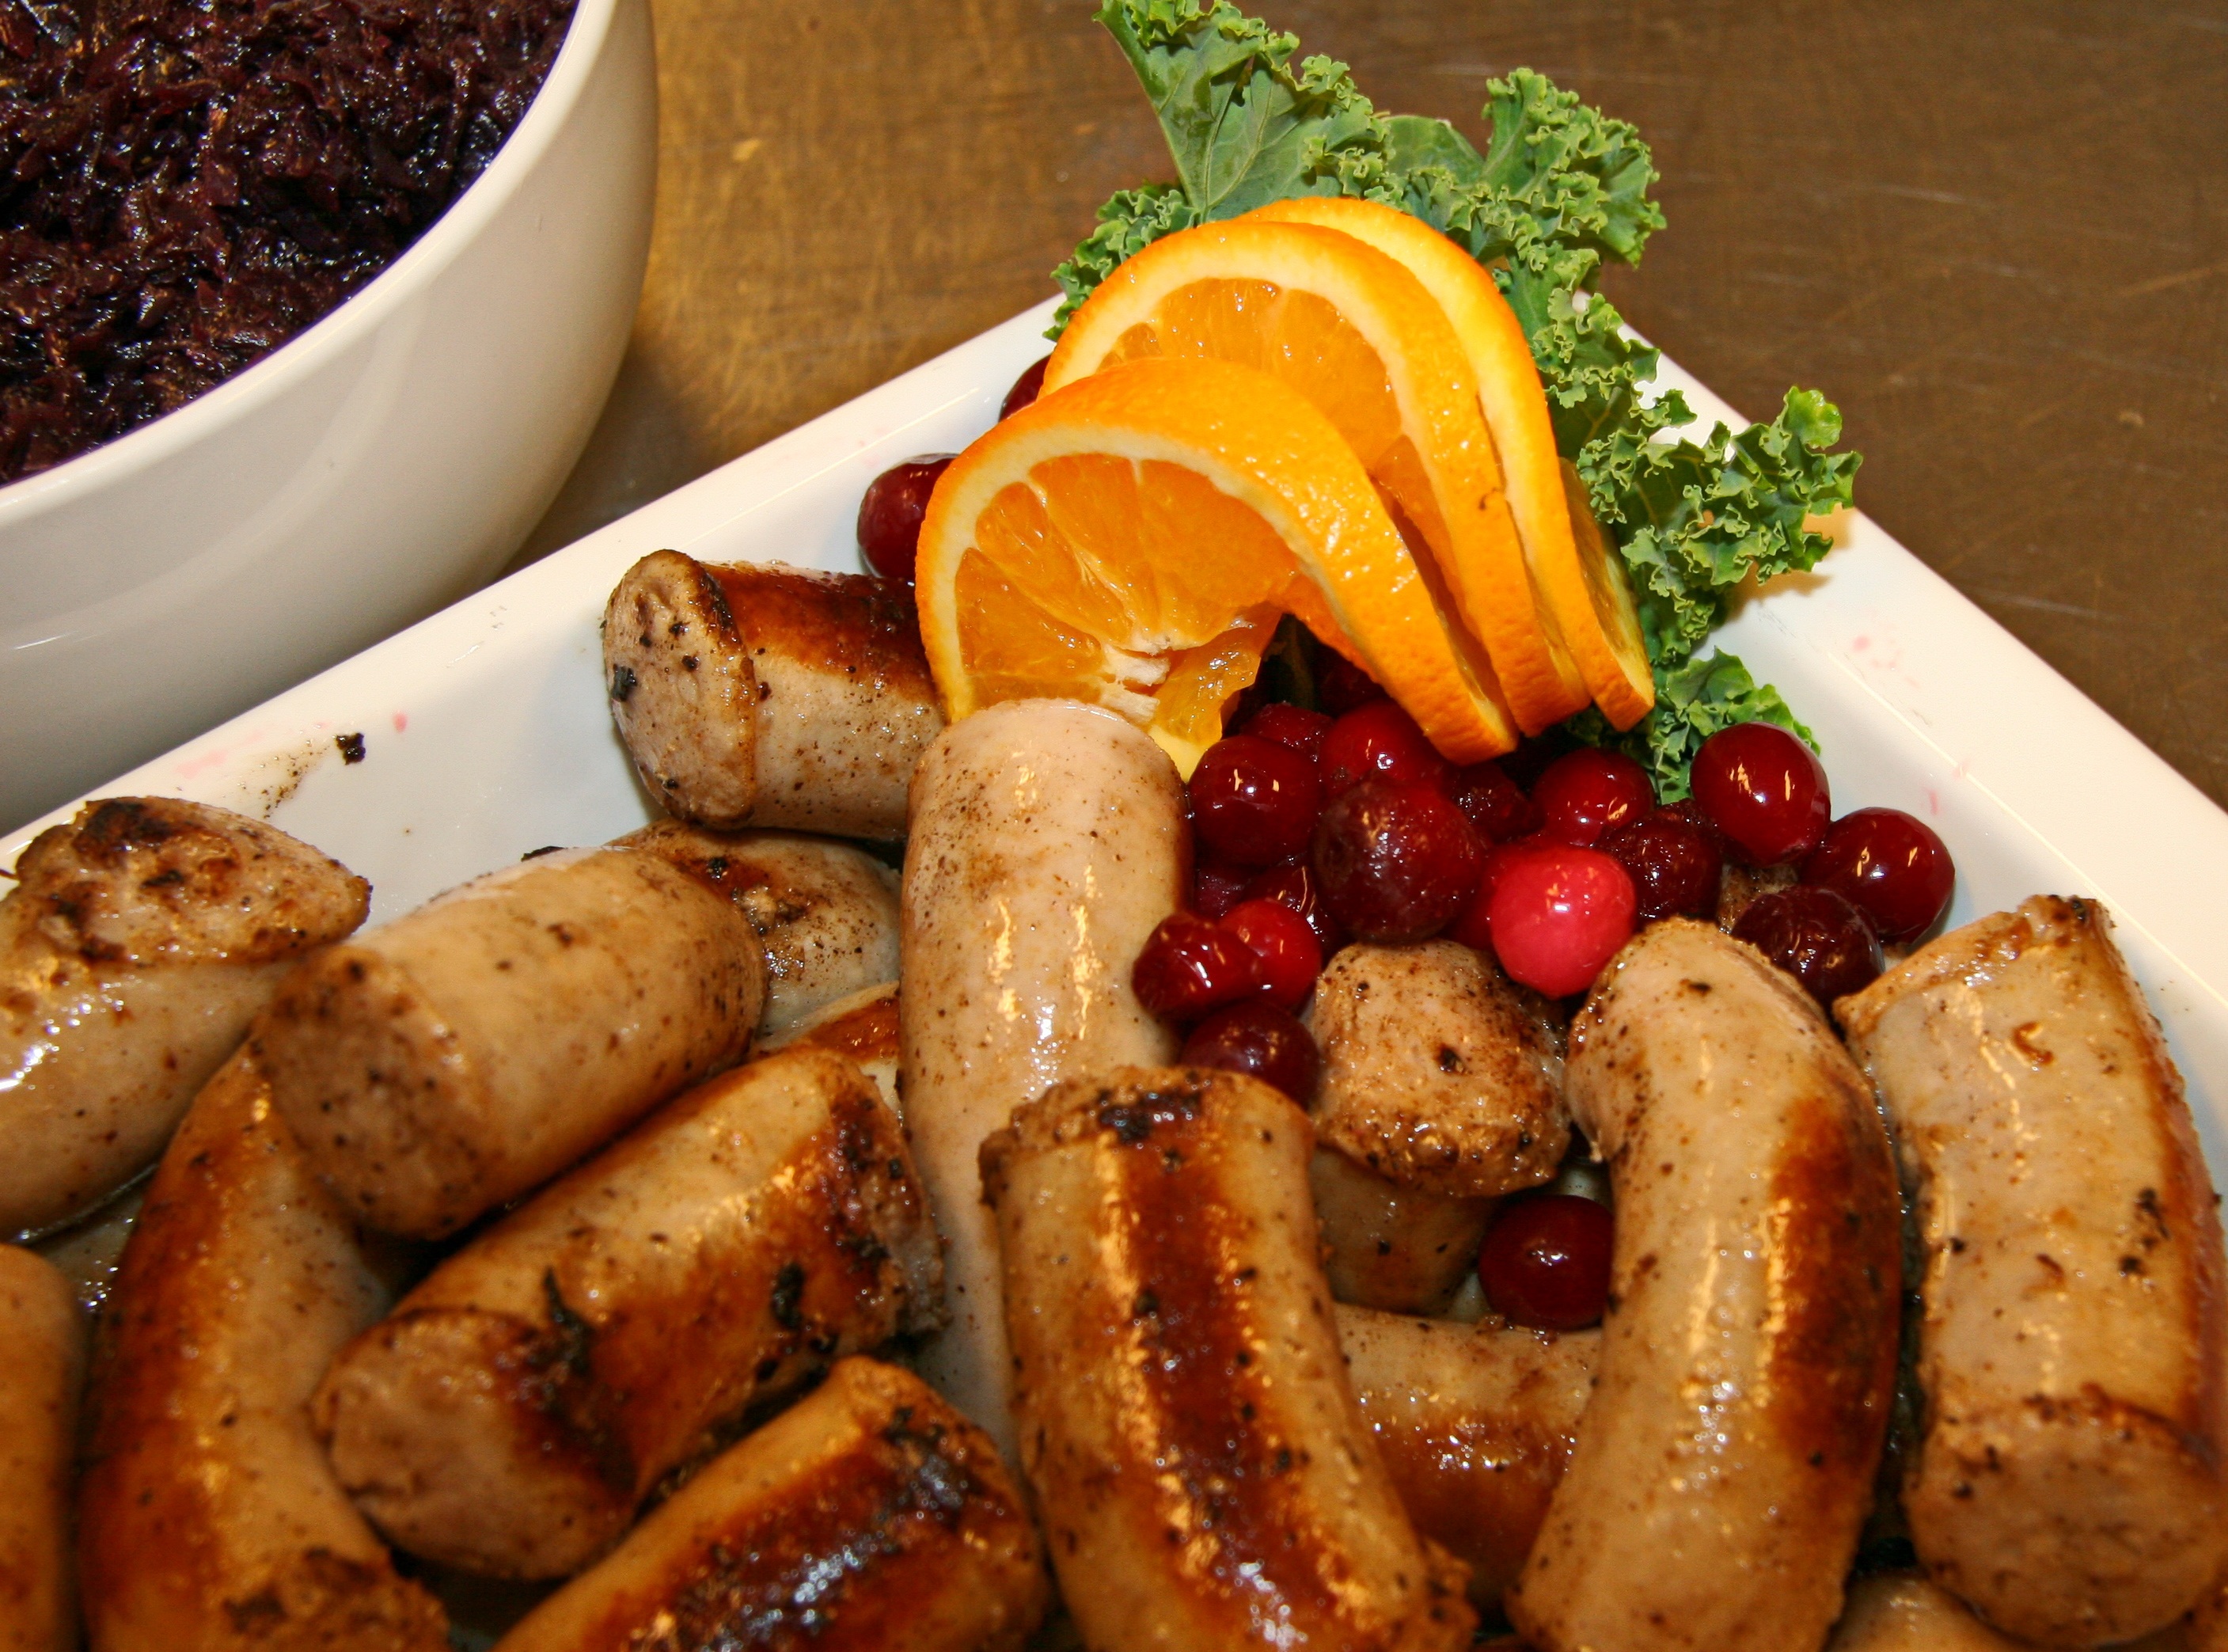
orange, dish, meal, food, produce, vegetable, meat, cuisine, sausage, kale, fried, dining, roasting, bratwurst, refreshments, taste, appetizing, served, crackling, flowering plant, grilling, rowan berries, medisterp lse, full breakfast, kielbasa, potato wedges